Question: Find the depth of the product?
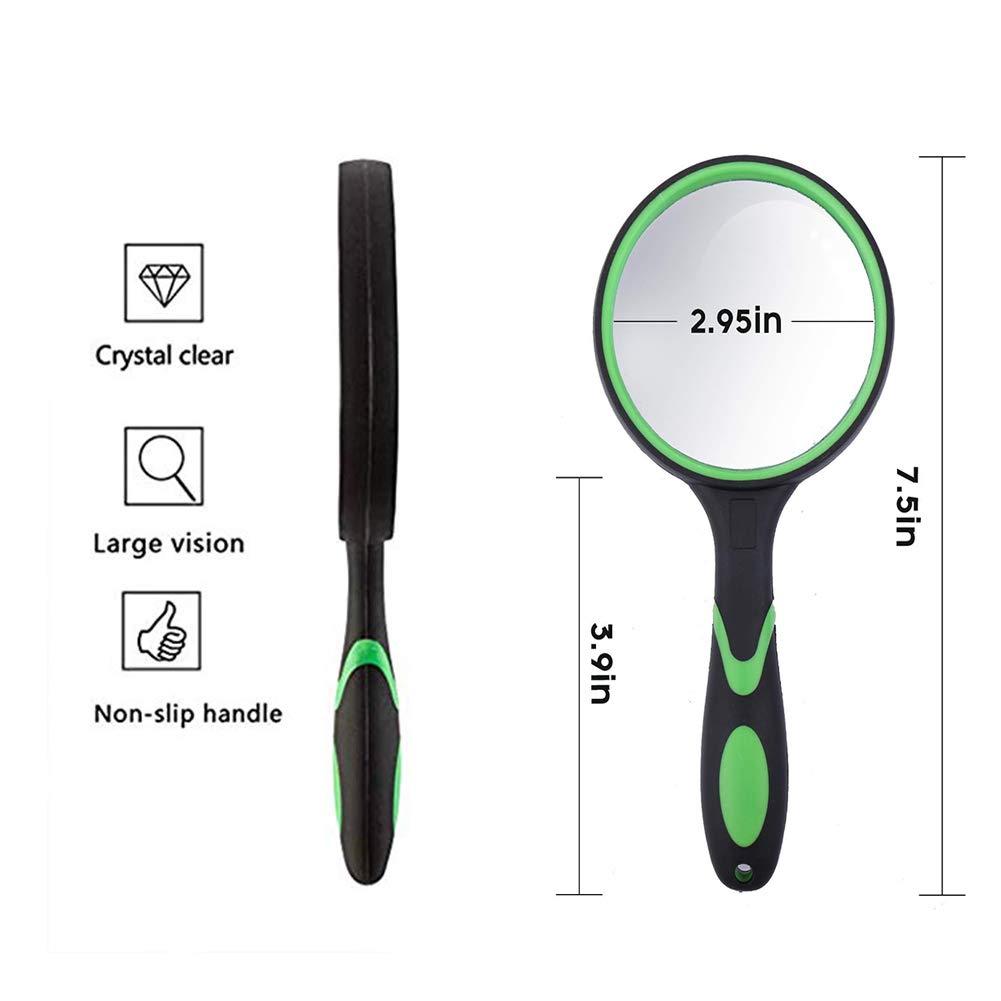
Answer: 7.5 inch